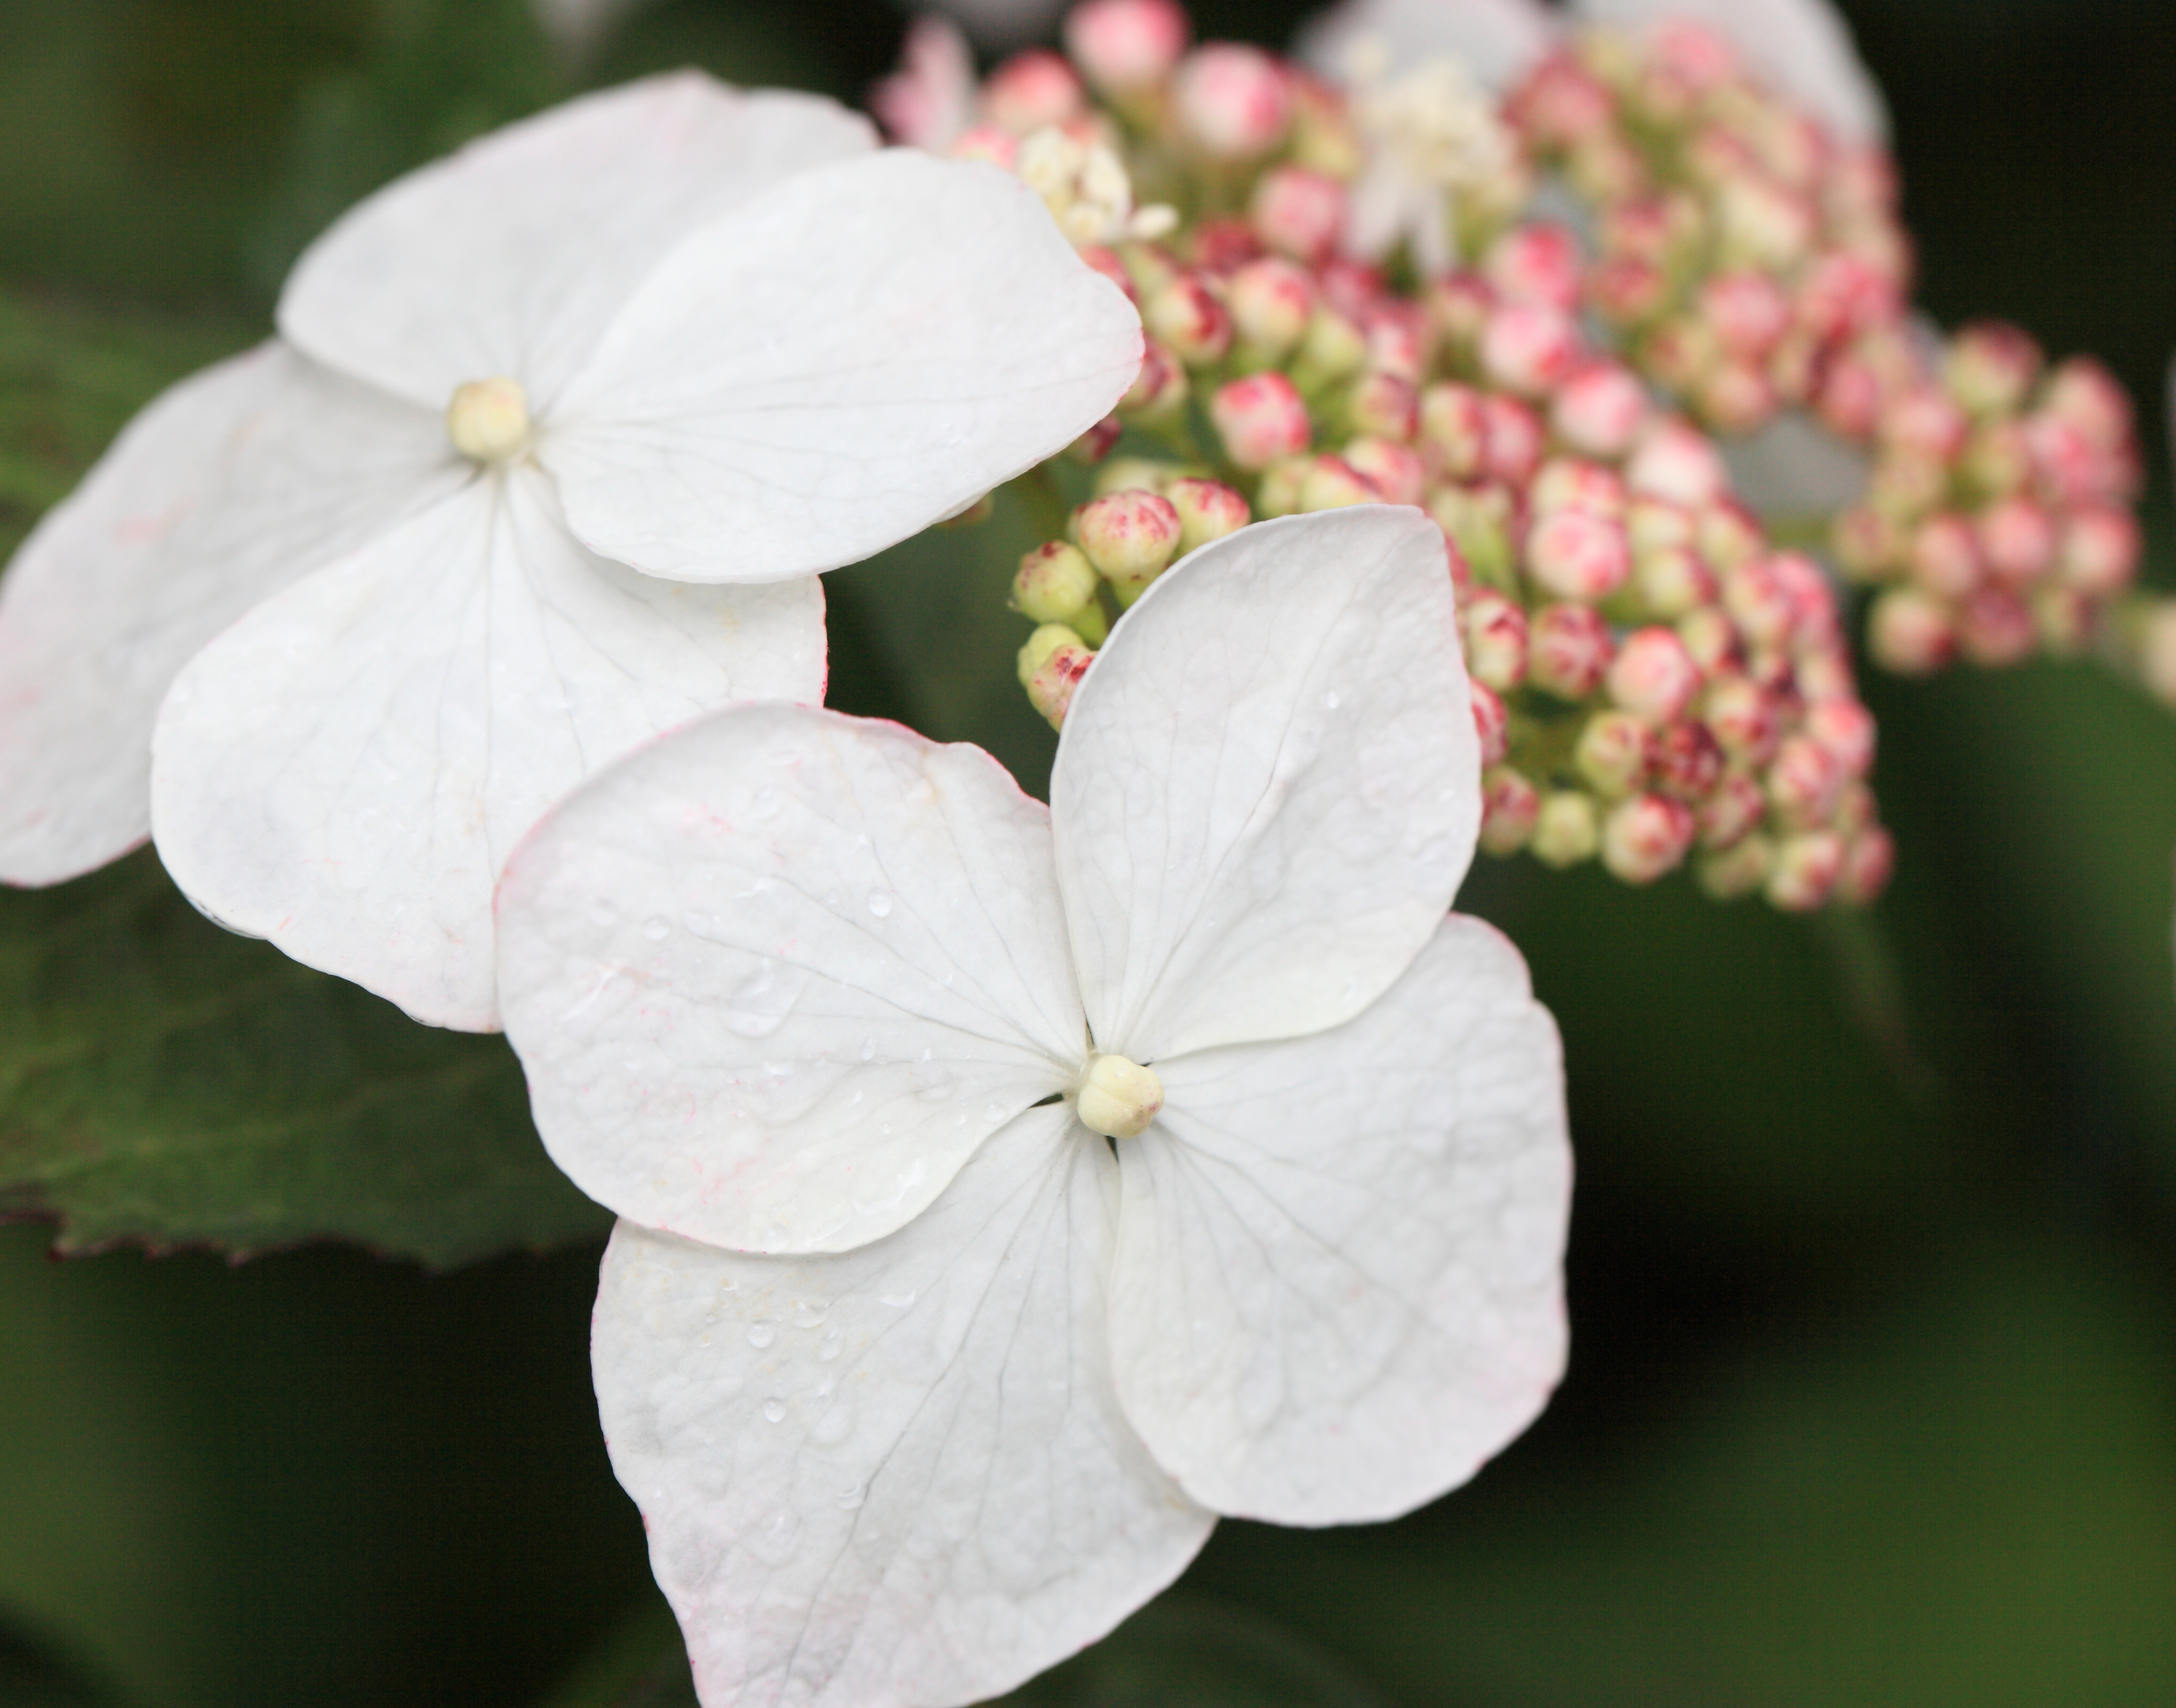
nature, blossom, plant, photography, leaf, flower, petal, green, high, insect, botany, butterfly, flora, hydrangea, wildflower, close up, cool image, 5d, hires, markii, hi, res, resolution, macrophylla, macro photography, flowering plant, hydrangeaceae, cornales, annual plant, land plant, hydrangea serrata